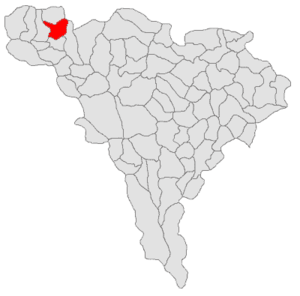
Albac est une commune située dans le județ d'Alba en Roumanie qui compte 2 089 habitants.